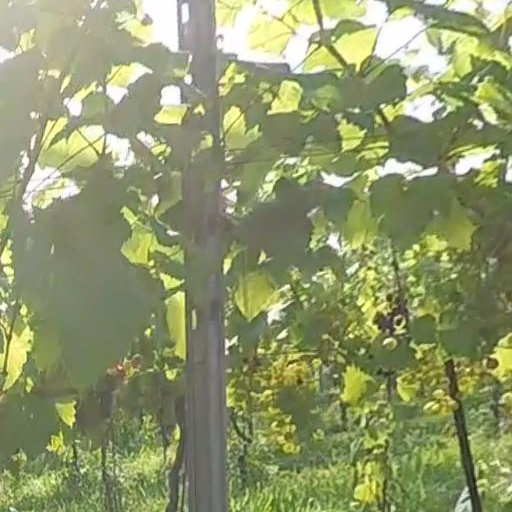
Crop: grape